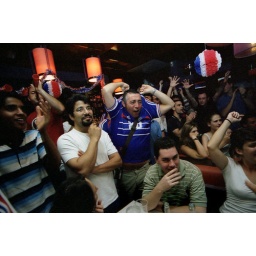
fans in a paris bar watch france play italy in the world cup final on july 9, 2006